List of Buffalo Sabres players

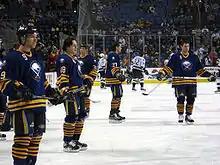
Several Sabres players during warm-up prior to a game.

The Buffalo Sabres are a professional ice hockey team based in Buffalo, New York, United States. The Sabres are members of the Atlantic Division of the Eastern Conference in the National Hockey League (NHL). The team was founded as an expansion franchise in 1970, and , 51 goaltenders and 448 skaters (forwards and defensemen) have appeared in at least one regular season or playoff game with the Sabres.